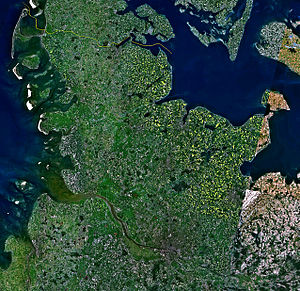
Cuxhaven / Historie
Cuxhaven er en by i den tyske delstat Niedersachsen med omkring 50.000 indbyggere. Byen ligger ved Elbens udløb og kysten af Nordsøen. Cuxhaven strækker sig 14 km fra øst til vest og 7 km fra nord til syd. Den er administrationsby i landkreisen Cuxhaven og er en populær ferieby ved Nordsøen.